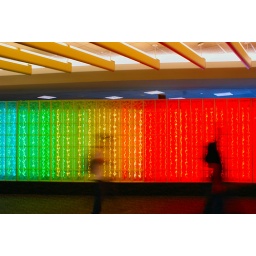
Interesting wall in Wash/Dulles airport. Clear glass block with a rainbow of neon lights behind. I found it interesting